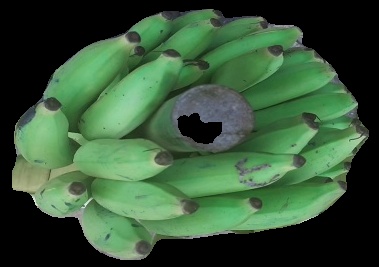
Variety: elakki-bale
Grade: grade2